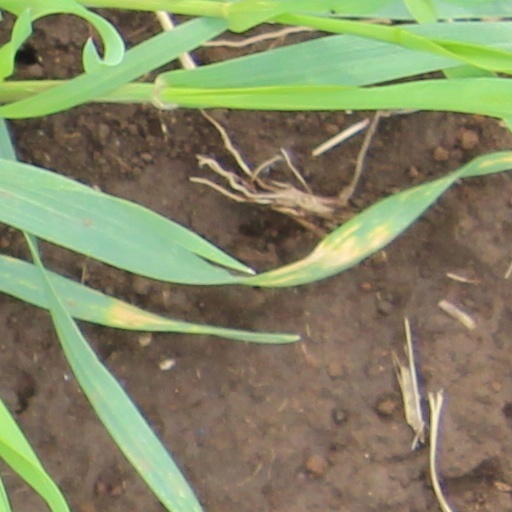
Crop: wheat